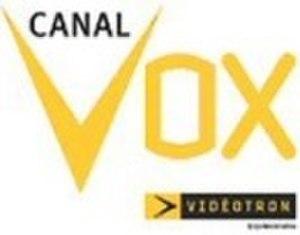
MaTV est un réseau de télévision communautaire québécois en langue française distribué aux abonnés de Vidéotron.